Trolleybus usage by country

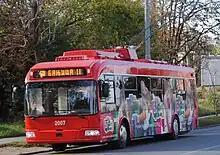
A Belkommunmash AKSM-32100S trolleybus in Belgrade

In addition to Cernăuți (1939) and Timișoara (1942), where the first trolleybus systems in Romania opened, and Bucharest (1949), where around 300 vehicles served 19 routes as of early 2009, the larger trolleybus systems opened in 1959 under Soviet influence: Brașov (shrunk considerably in the 2000s), Cluj (1959), Constanta (1959; shrunk considerably in the 2000s; closed 2010). Timișoara's system (1942) was built with Italian equipment and vehicles. Most smaller systems were opened through a government program in the 1980s and 1990s, although only about half survive: Sibiu (1983; closed 2009), Iași (1985; closed 2006), Suceava (1987; closed 2006), Brăila (1989; closed 1999), Galați (1989), Mediaș (1989), Satu Mare (1994; closed 2005), Vaslui (1994; suspended in 2009 for modernization; reopened in August 2023), Piatra Neamț (1995; closed 2019), Târgu Jiu (1995), Târgoviște (1995; closed 2005), Baia Mare (1996), Slatina (1996; closed 2006), Ploiești (1997).